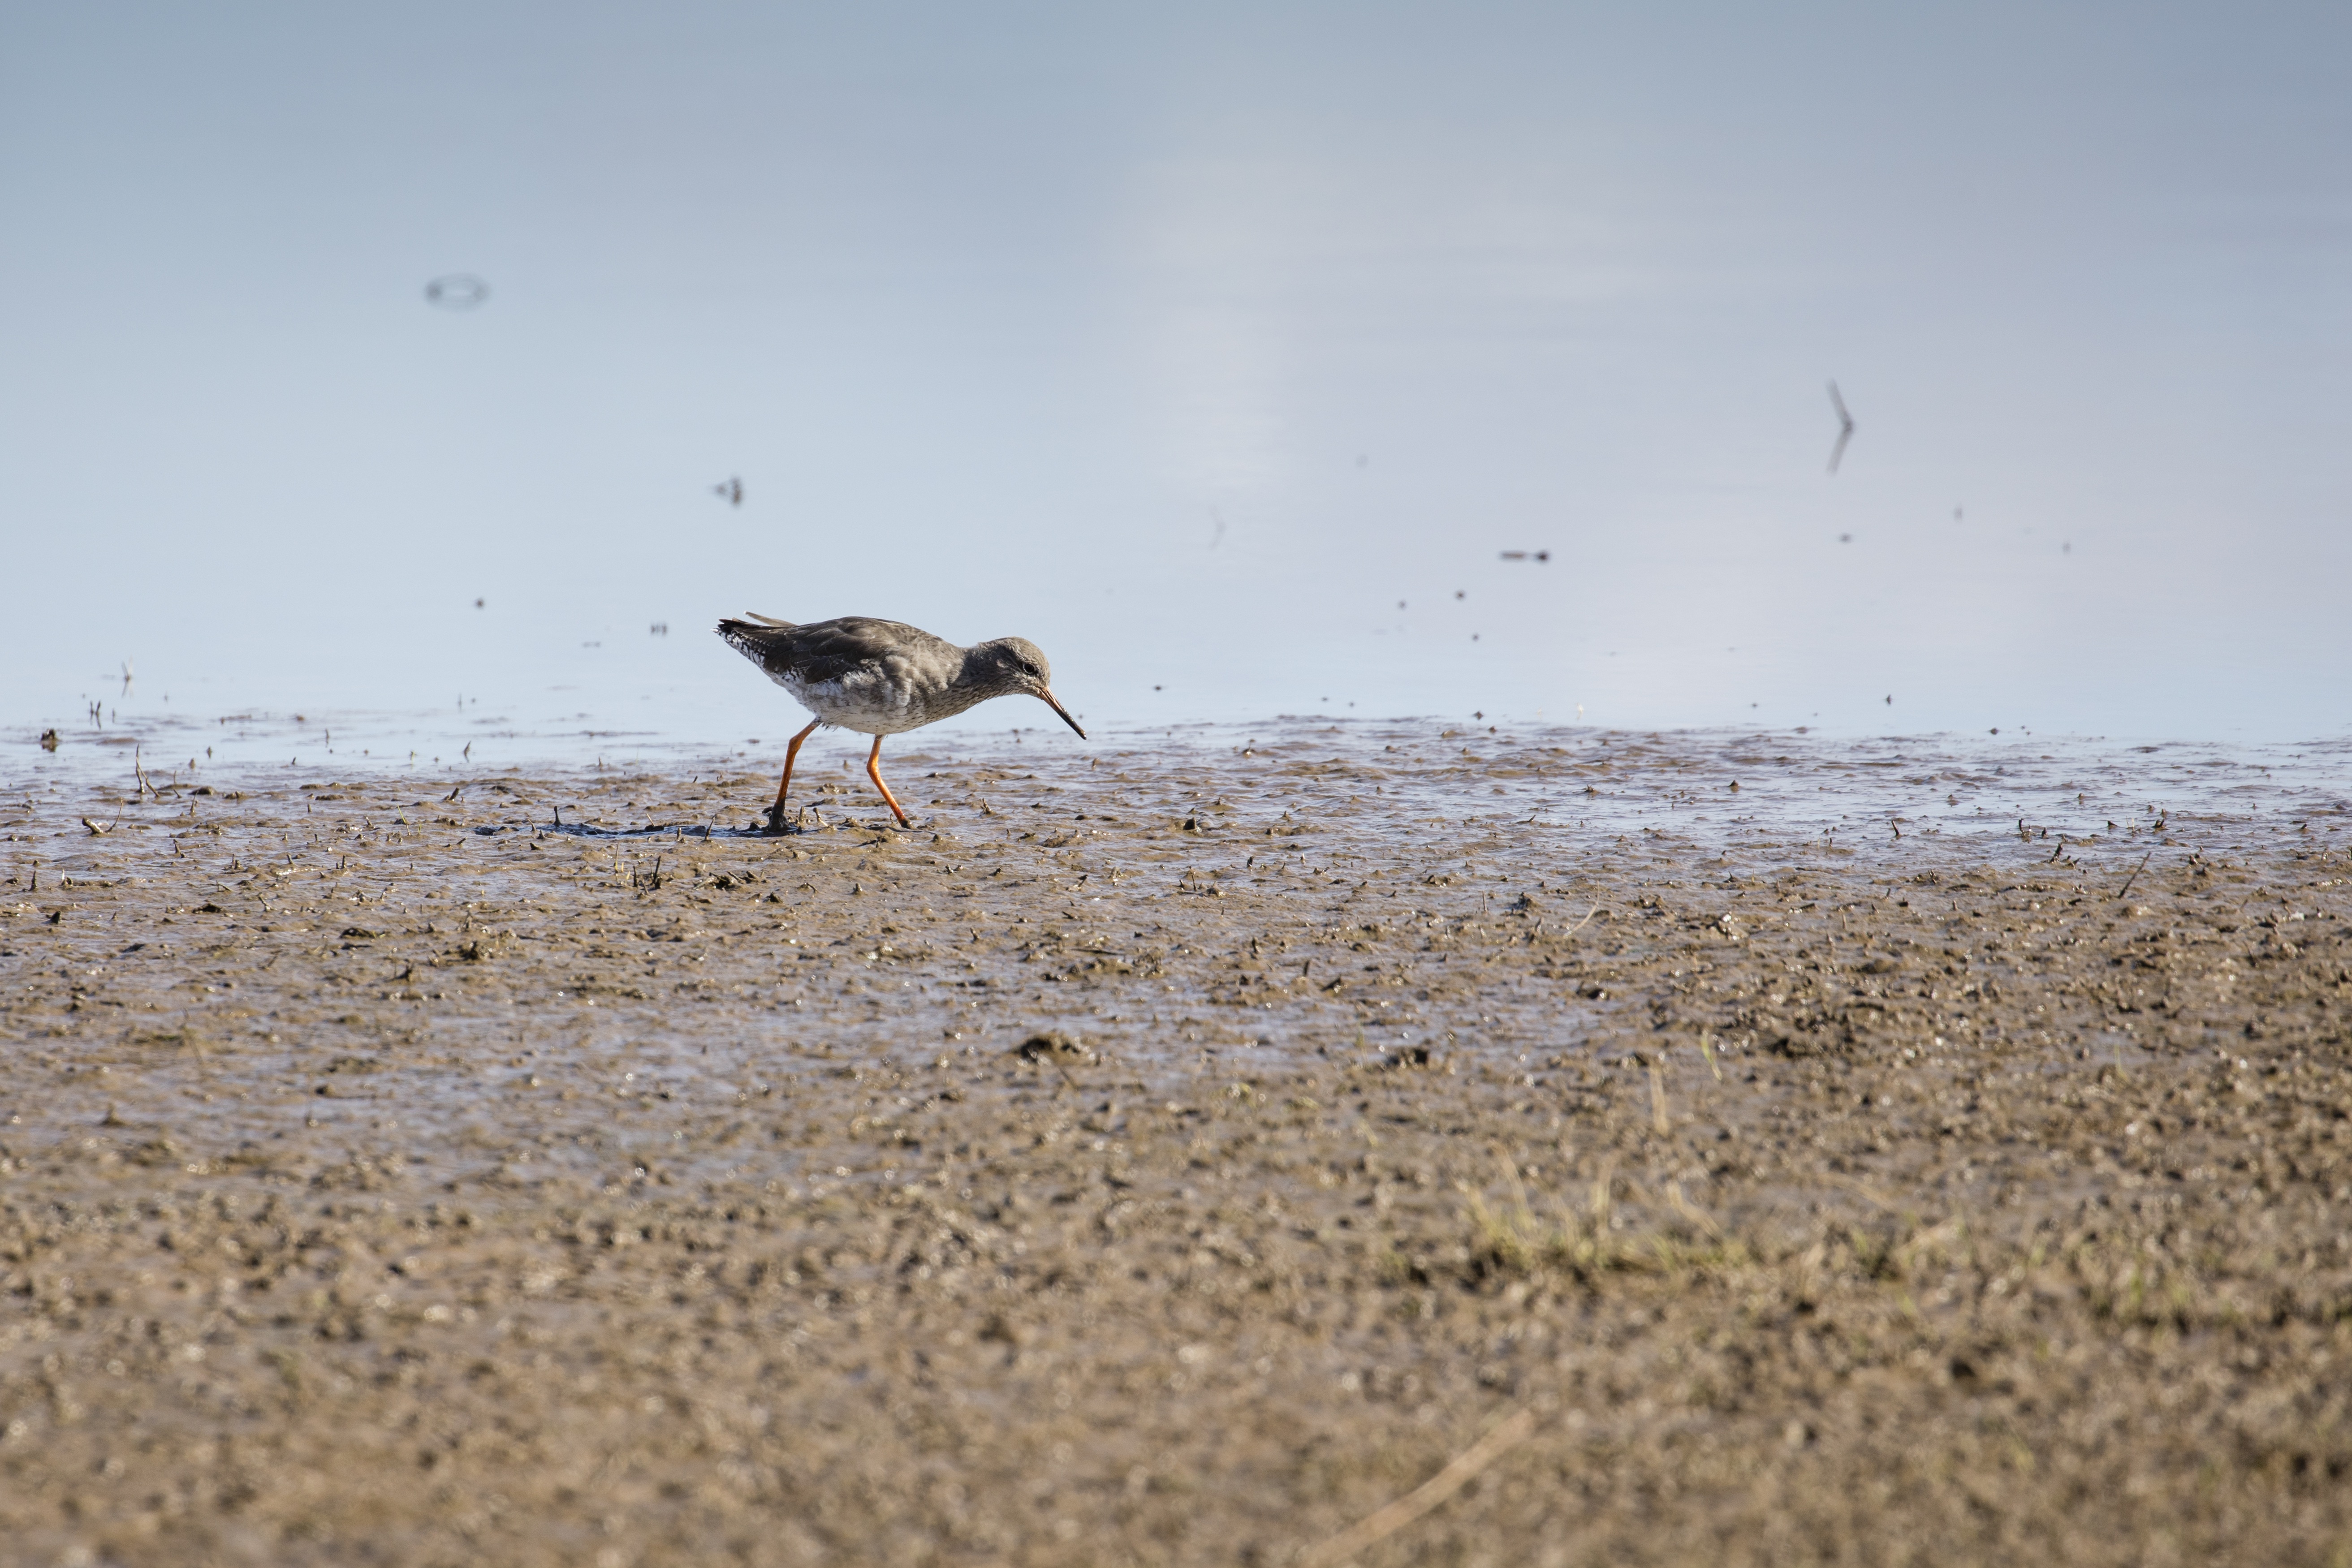
beach, sea, coast, nature, sand, bird, shore, seabird, flock, wildlife, fauna, ornithology, wetland, vertebrate, birdwatching, habitat, waterfowl, ecosystem, wader, shorebird, sandpiper, bird migration, charadriiformes, mudflat, natural environment, animal migration